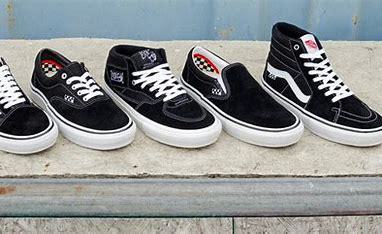
Brand: Vans
Model: Skate Skate